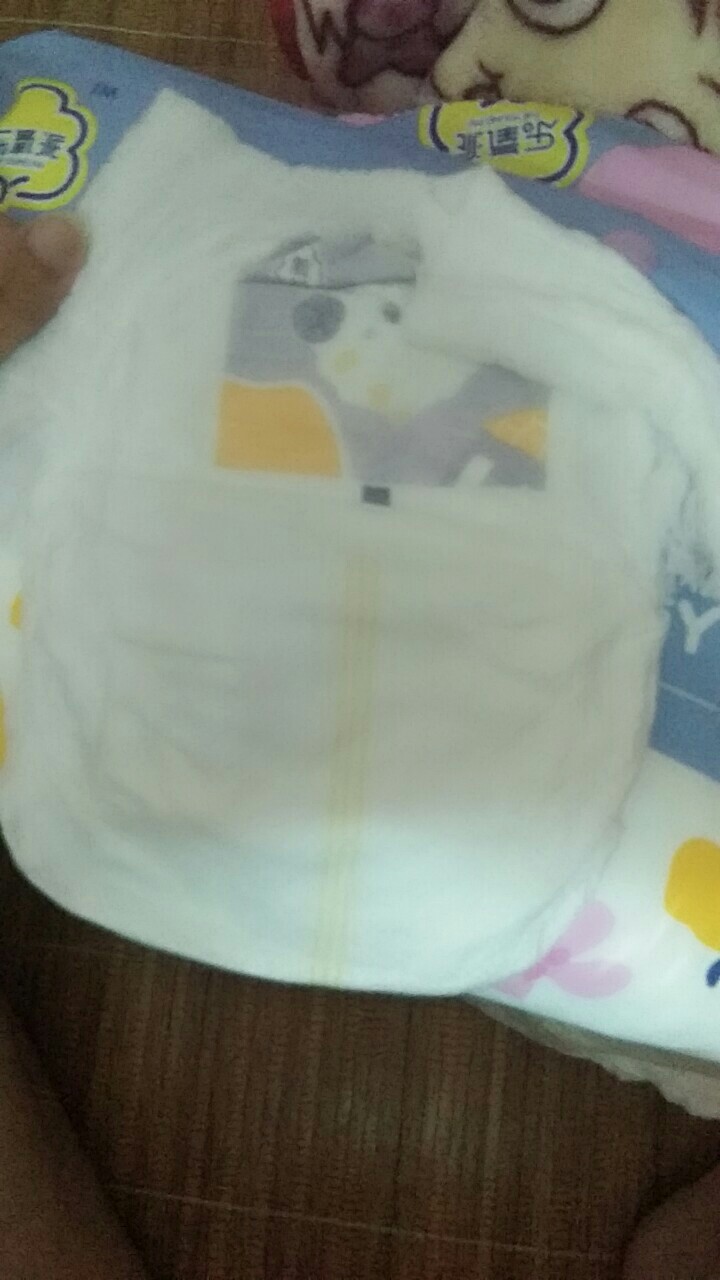
Label: trash